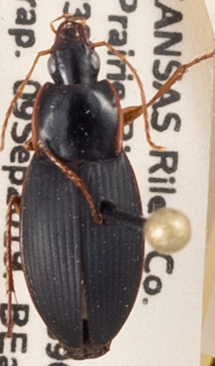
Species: Calathus opaculus
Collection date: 2019-09-09
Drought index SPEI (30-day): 1.594
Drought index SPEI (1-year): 1.69
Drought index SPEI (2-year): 1.13